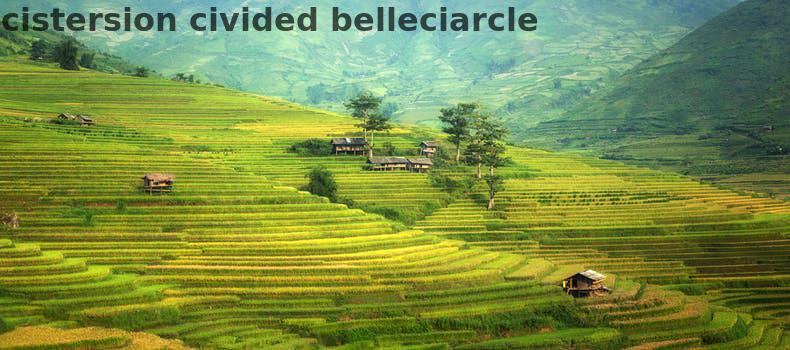
Label: Watermark